Elabored Estate

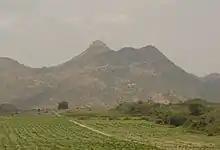
Grove of citrus trees at the Elabared Estate in Elabored, Eritrea.

The Elabared Estate is a Government operated cooperative immediately outside the small town of Elabored, Eritrea.